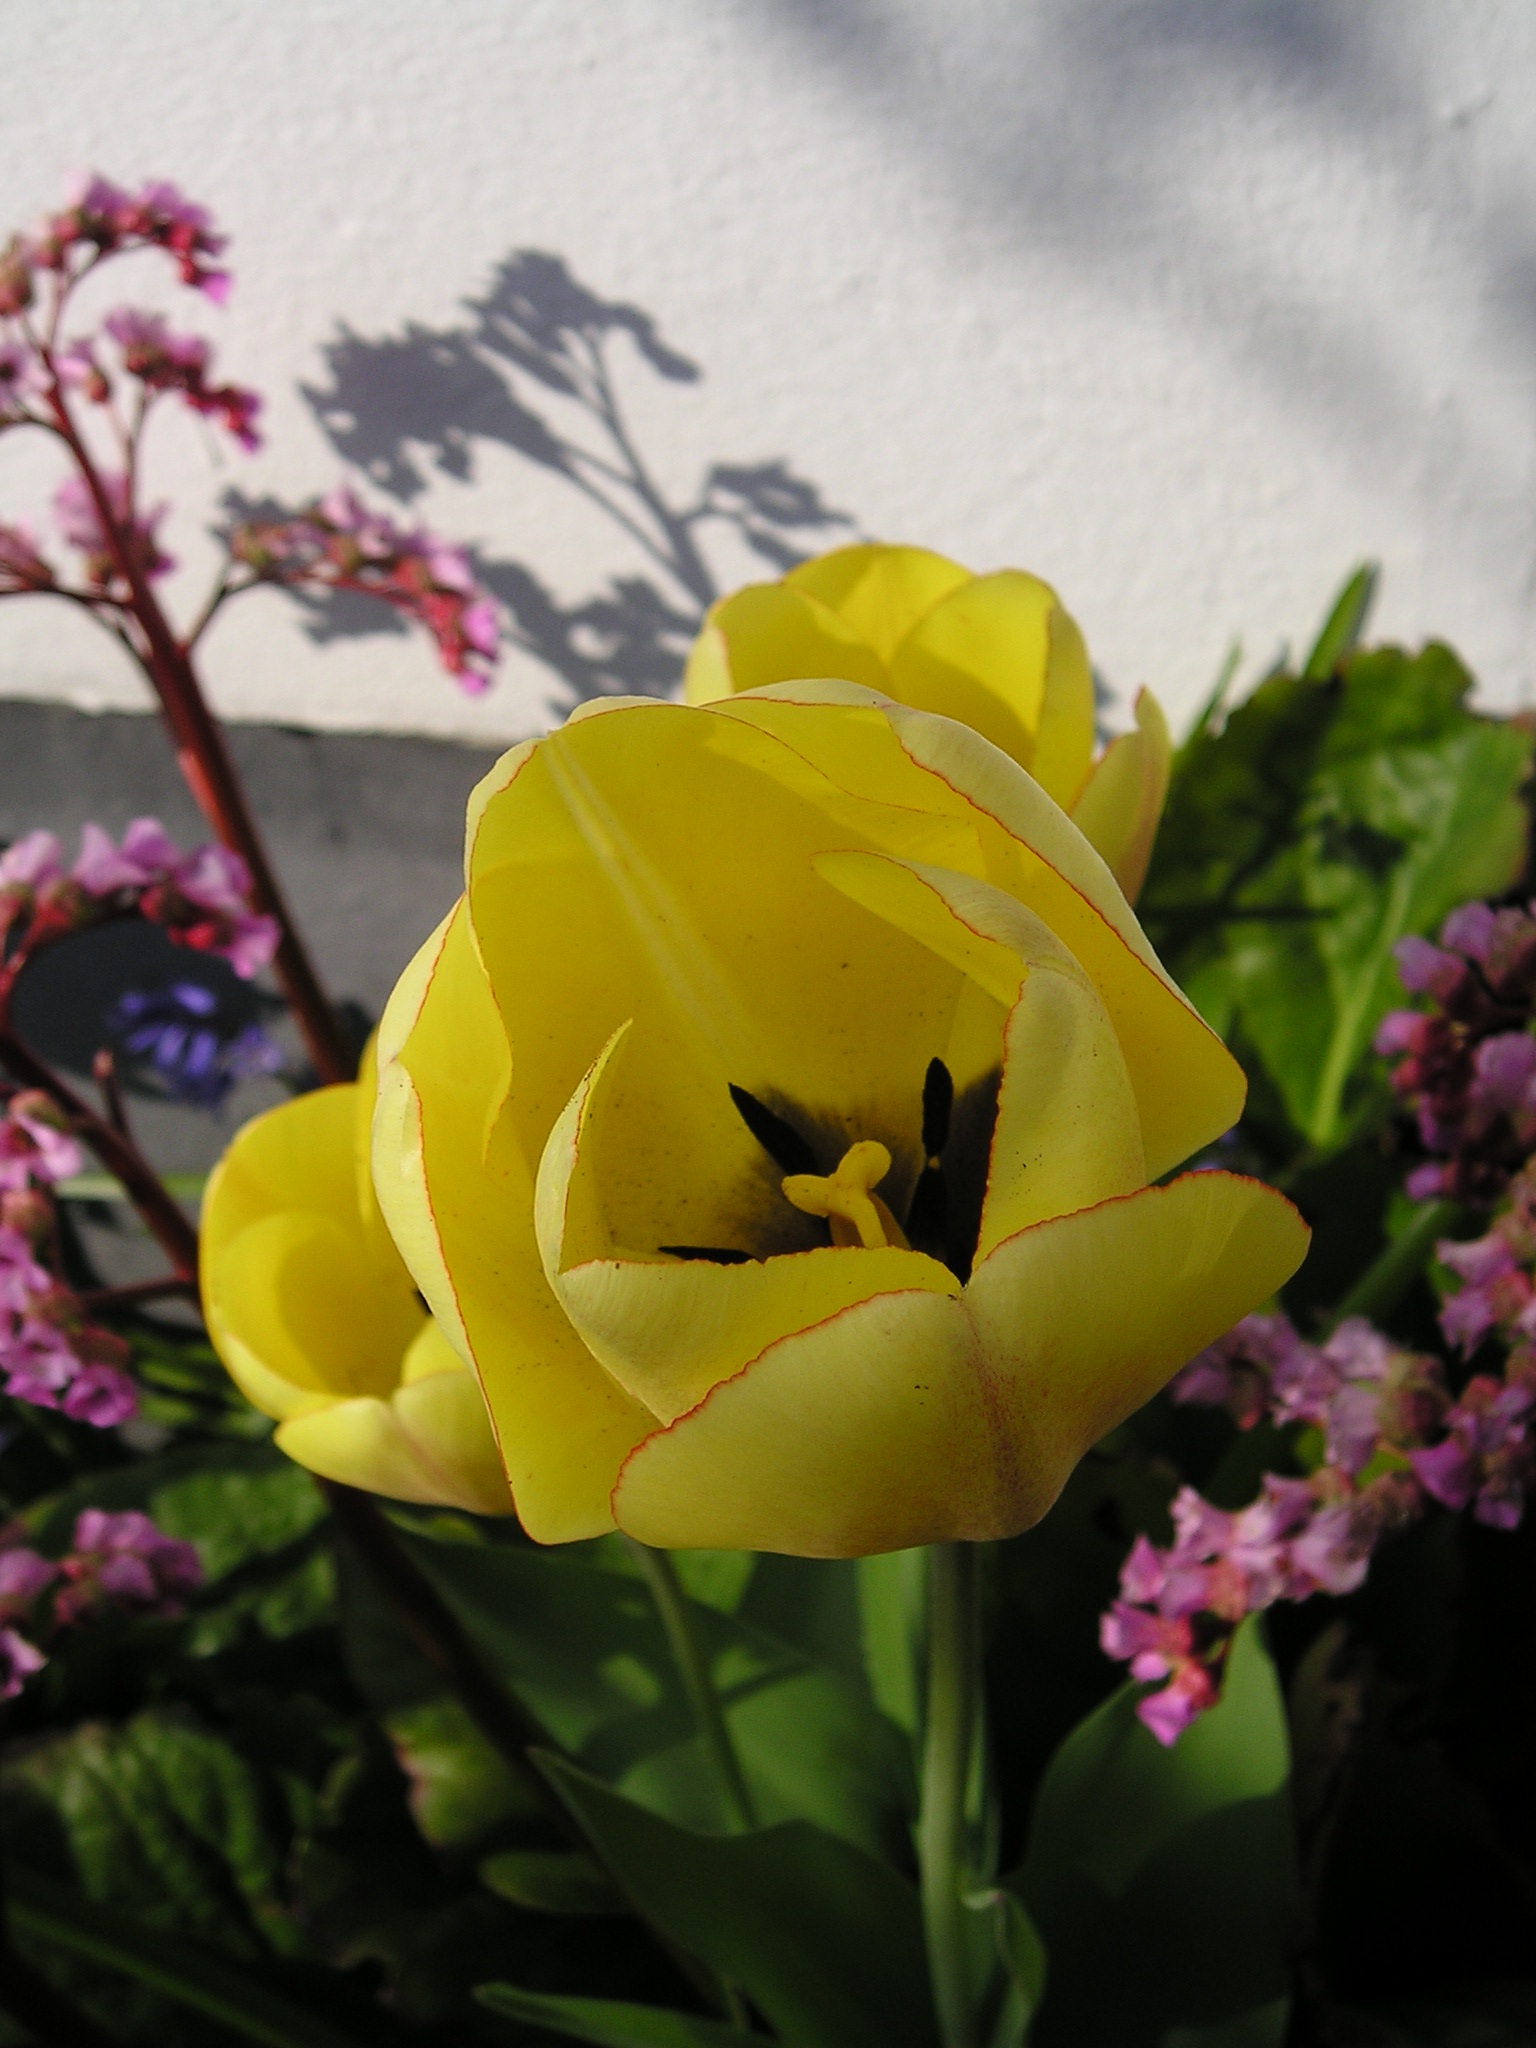
blossom, plant, flower, petal, tulip, botany, yellow, close, flora, flowers, floristry, macro photography, flowering plant, plant stem, land plant